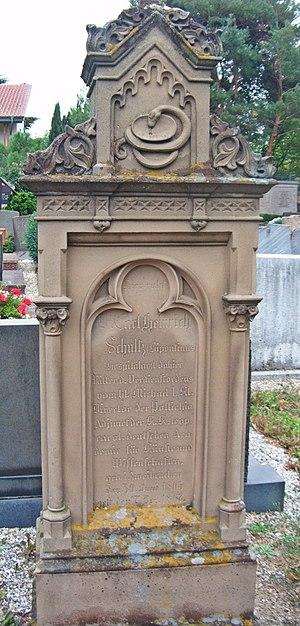
Carl Heinrich Schultz dit Bipontinus est un médecin et un botaniste allemand, né le 30 juin 1805 à Deux-Ponts et mort le 17 décembre 1867 à Deidesheim.